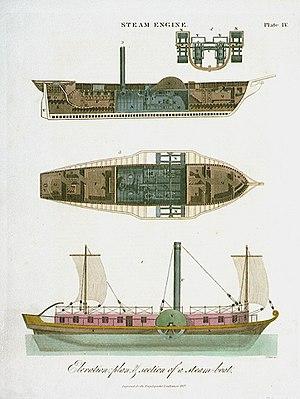
"Un vapeur ou bateau à vapeur, est un type de navire généralement apte à la navigation en haute mer/trans-océanique, qui est propulsé par un ou plusieurs moteurs à vapeur et qui se déplace grâce à la rotation d'hélices ou de roue à aubes. Le premier vapeur à réellement entrer en activité apparaît au début des années 1800, cependant, quelques précurseurs ont existé avant cette date. Beaucoup des vapeurs étant issus des marines américaines et britanniques, ils utilisent le préfixe « PS » ou « SS ». Avec la disparition des navires à roues à aubes, le préfixe « SS » est par la suite considéré comme désignant les vapeurs au sens large. Pour les navires propulsés par des moteurs à combustion interne, le préfixe d'usage est ""MV"" pour Motor Vessel, de sorte qu'il n'est pas correct d'utiliser « SS » pour la plupart des navires modernes.